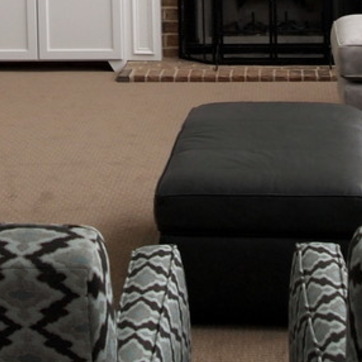
Material: leather